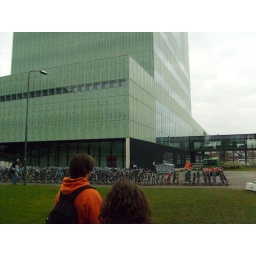
Een dag-excursie, georganiseerd door Cheops, in het (uiteindelijk niet zo) zonnige zuiden van Nederland: Eindhoven!